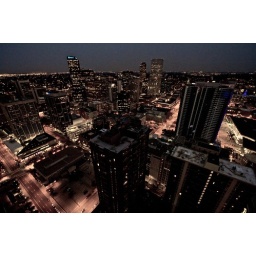
Looking out at the 3 tallest buildings from the tallest residential building in Denver, CO. Thanks Four Seasons Tweetup for the view.